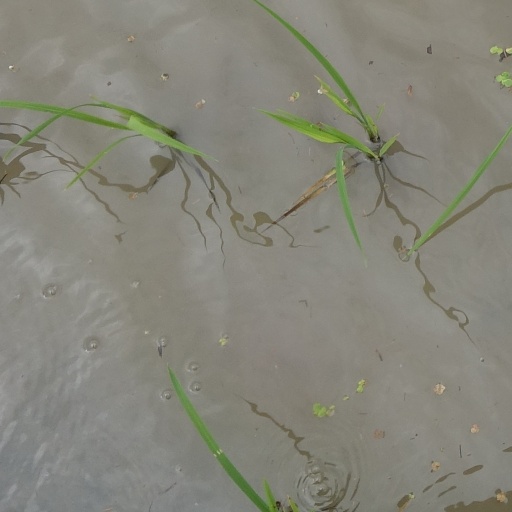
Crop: rice